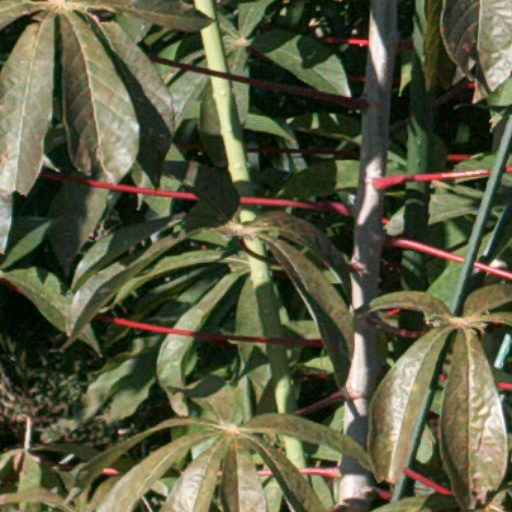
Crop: cassava